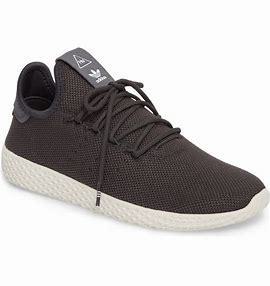
Brand: Adidas
Model: Pharrell Williams Tennis HU